Shade tolerance

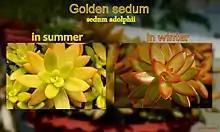
Seasonal colour changes in Sedum adolphii – a response to change in amount of daylight

Various types of leaf movement for adaptation to changing light environment have been identified: developmental, passive and active.